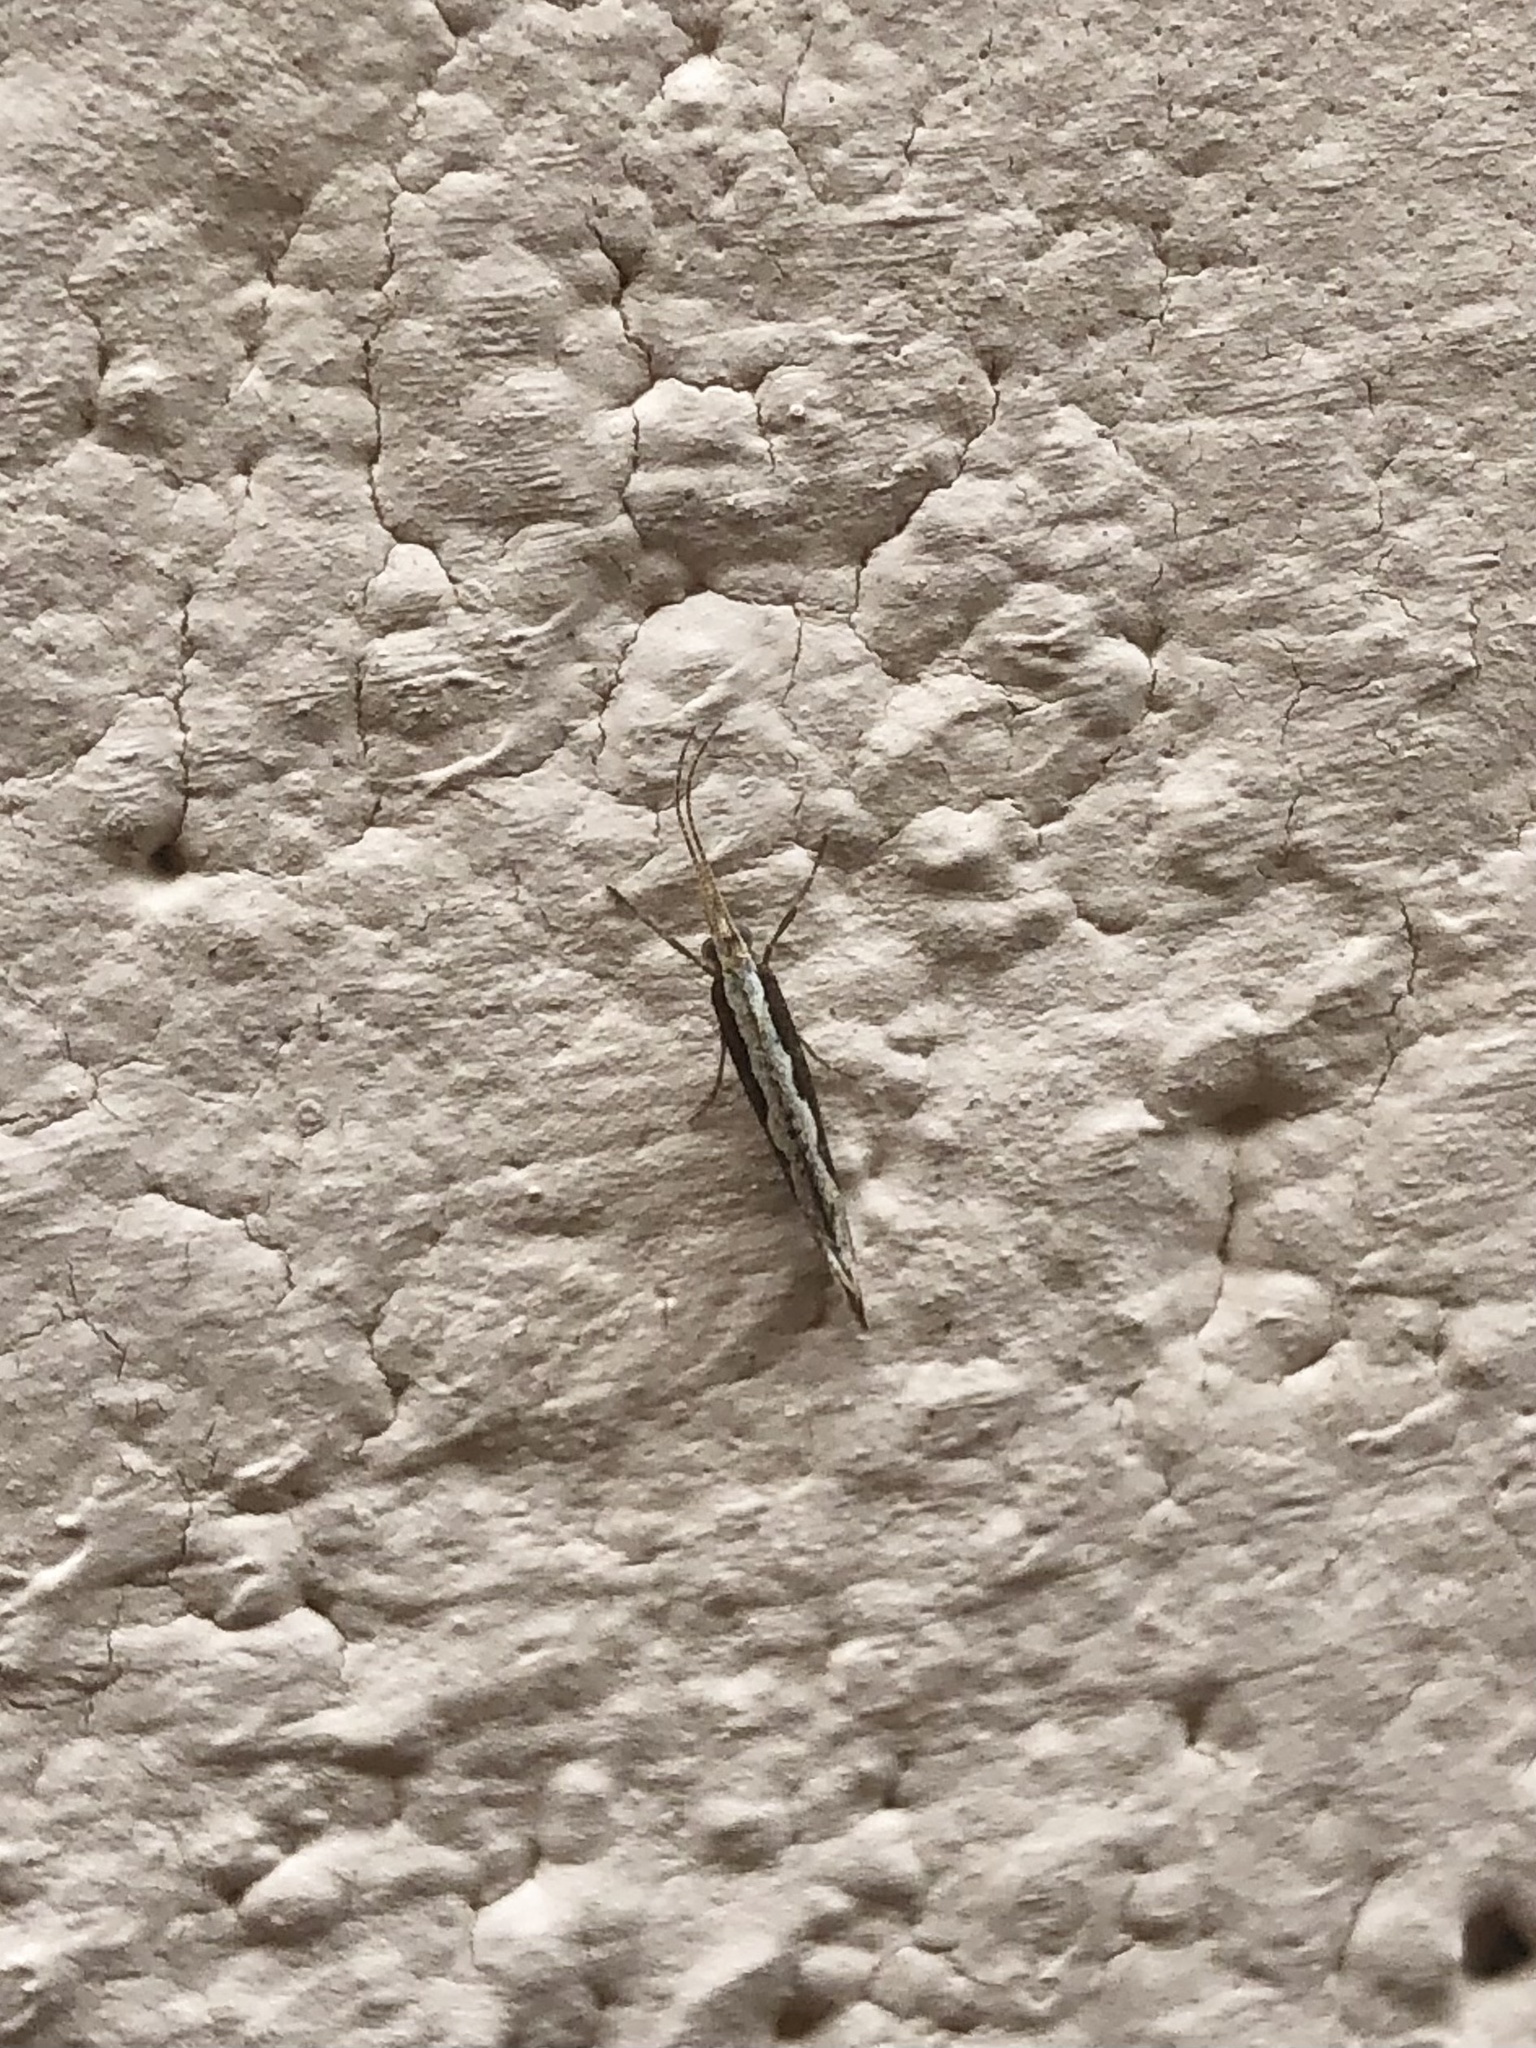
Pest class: diamondback_moth